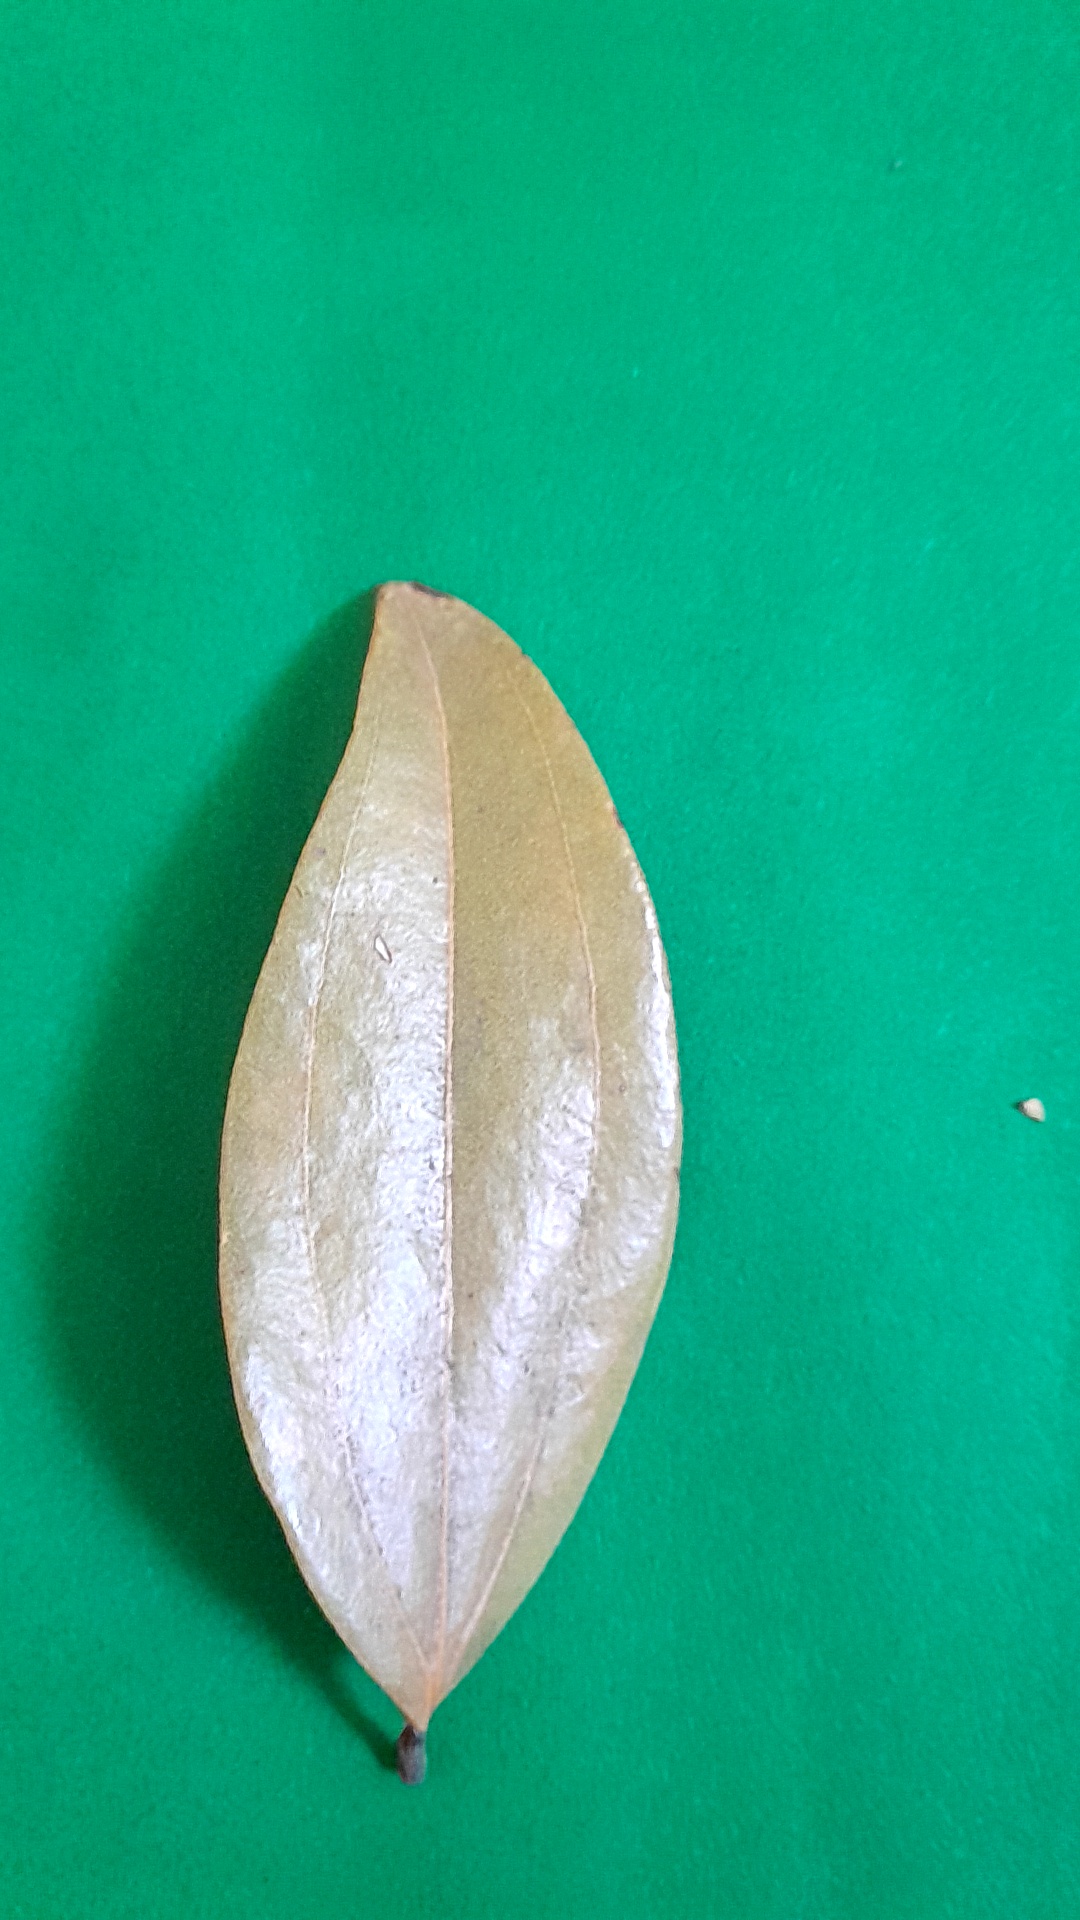
Label: Dry Leaf